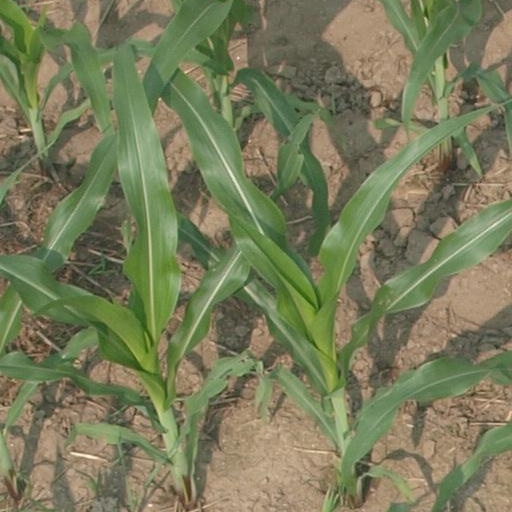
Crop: maize; corn